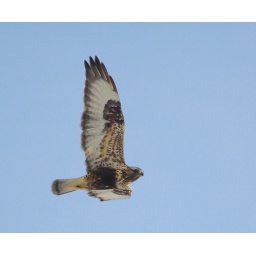
A female Rough-Legged Hawk flying over Haldimand County this afternoon.